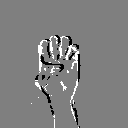
ASL letter: e